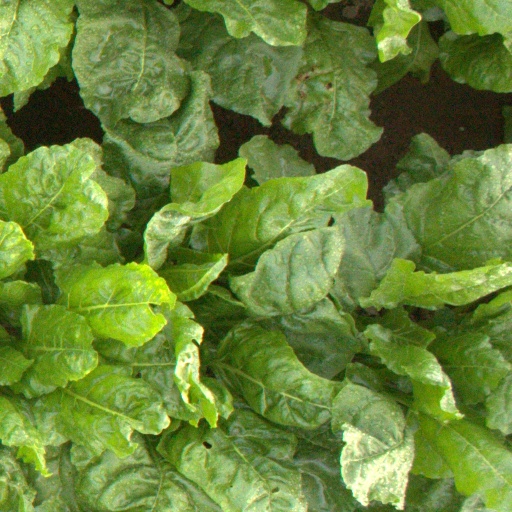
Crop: sugar beet